Tony Hawk

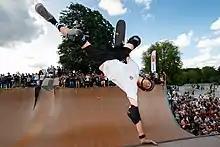
Hawk in 2015

Hawk created the Tony Hawk Foundation in 2002 in response to the lack of safe and legal skateparks in America. As of June 2018, his foundation has awarded US$5.8 million, aiding 596 skatepark projects. In 2015, the foundation received the Robert Wood Johnson Sports award, which honors recipients for their innovative and influential approaches to using sports to build a culture of health in their communities. In 2007, Hawk, Andre Agassi, Muhammad Ali, Lance Armstrong, Warrick Dunn, Jeff Gordon, Mia Hamm, Andrea Jaeger, Jackie Joyner-Kersee, Mario Lemieux, Alonzo Mourning, and Cal Ripken Jr. founded the charity Athletes for Hope, an organization that aims to inspire all people to volunteer and support their communities through the actions of professional athletes. In 2020, the Tony Hawk Foundation changed its name to The Skatepark Project to better describe the organization's mission. In 2012, Hawk decided to invest money into digital currency, Bitcoin. His "fun project" became a big source of income and interest for him.